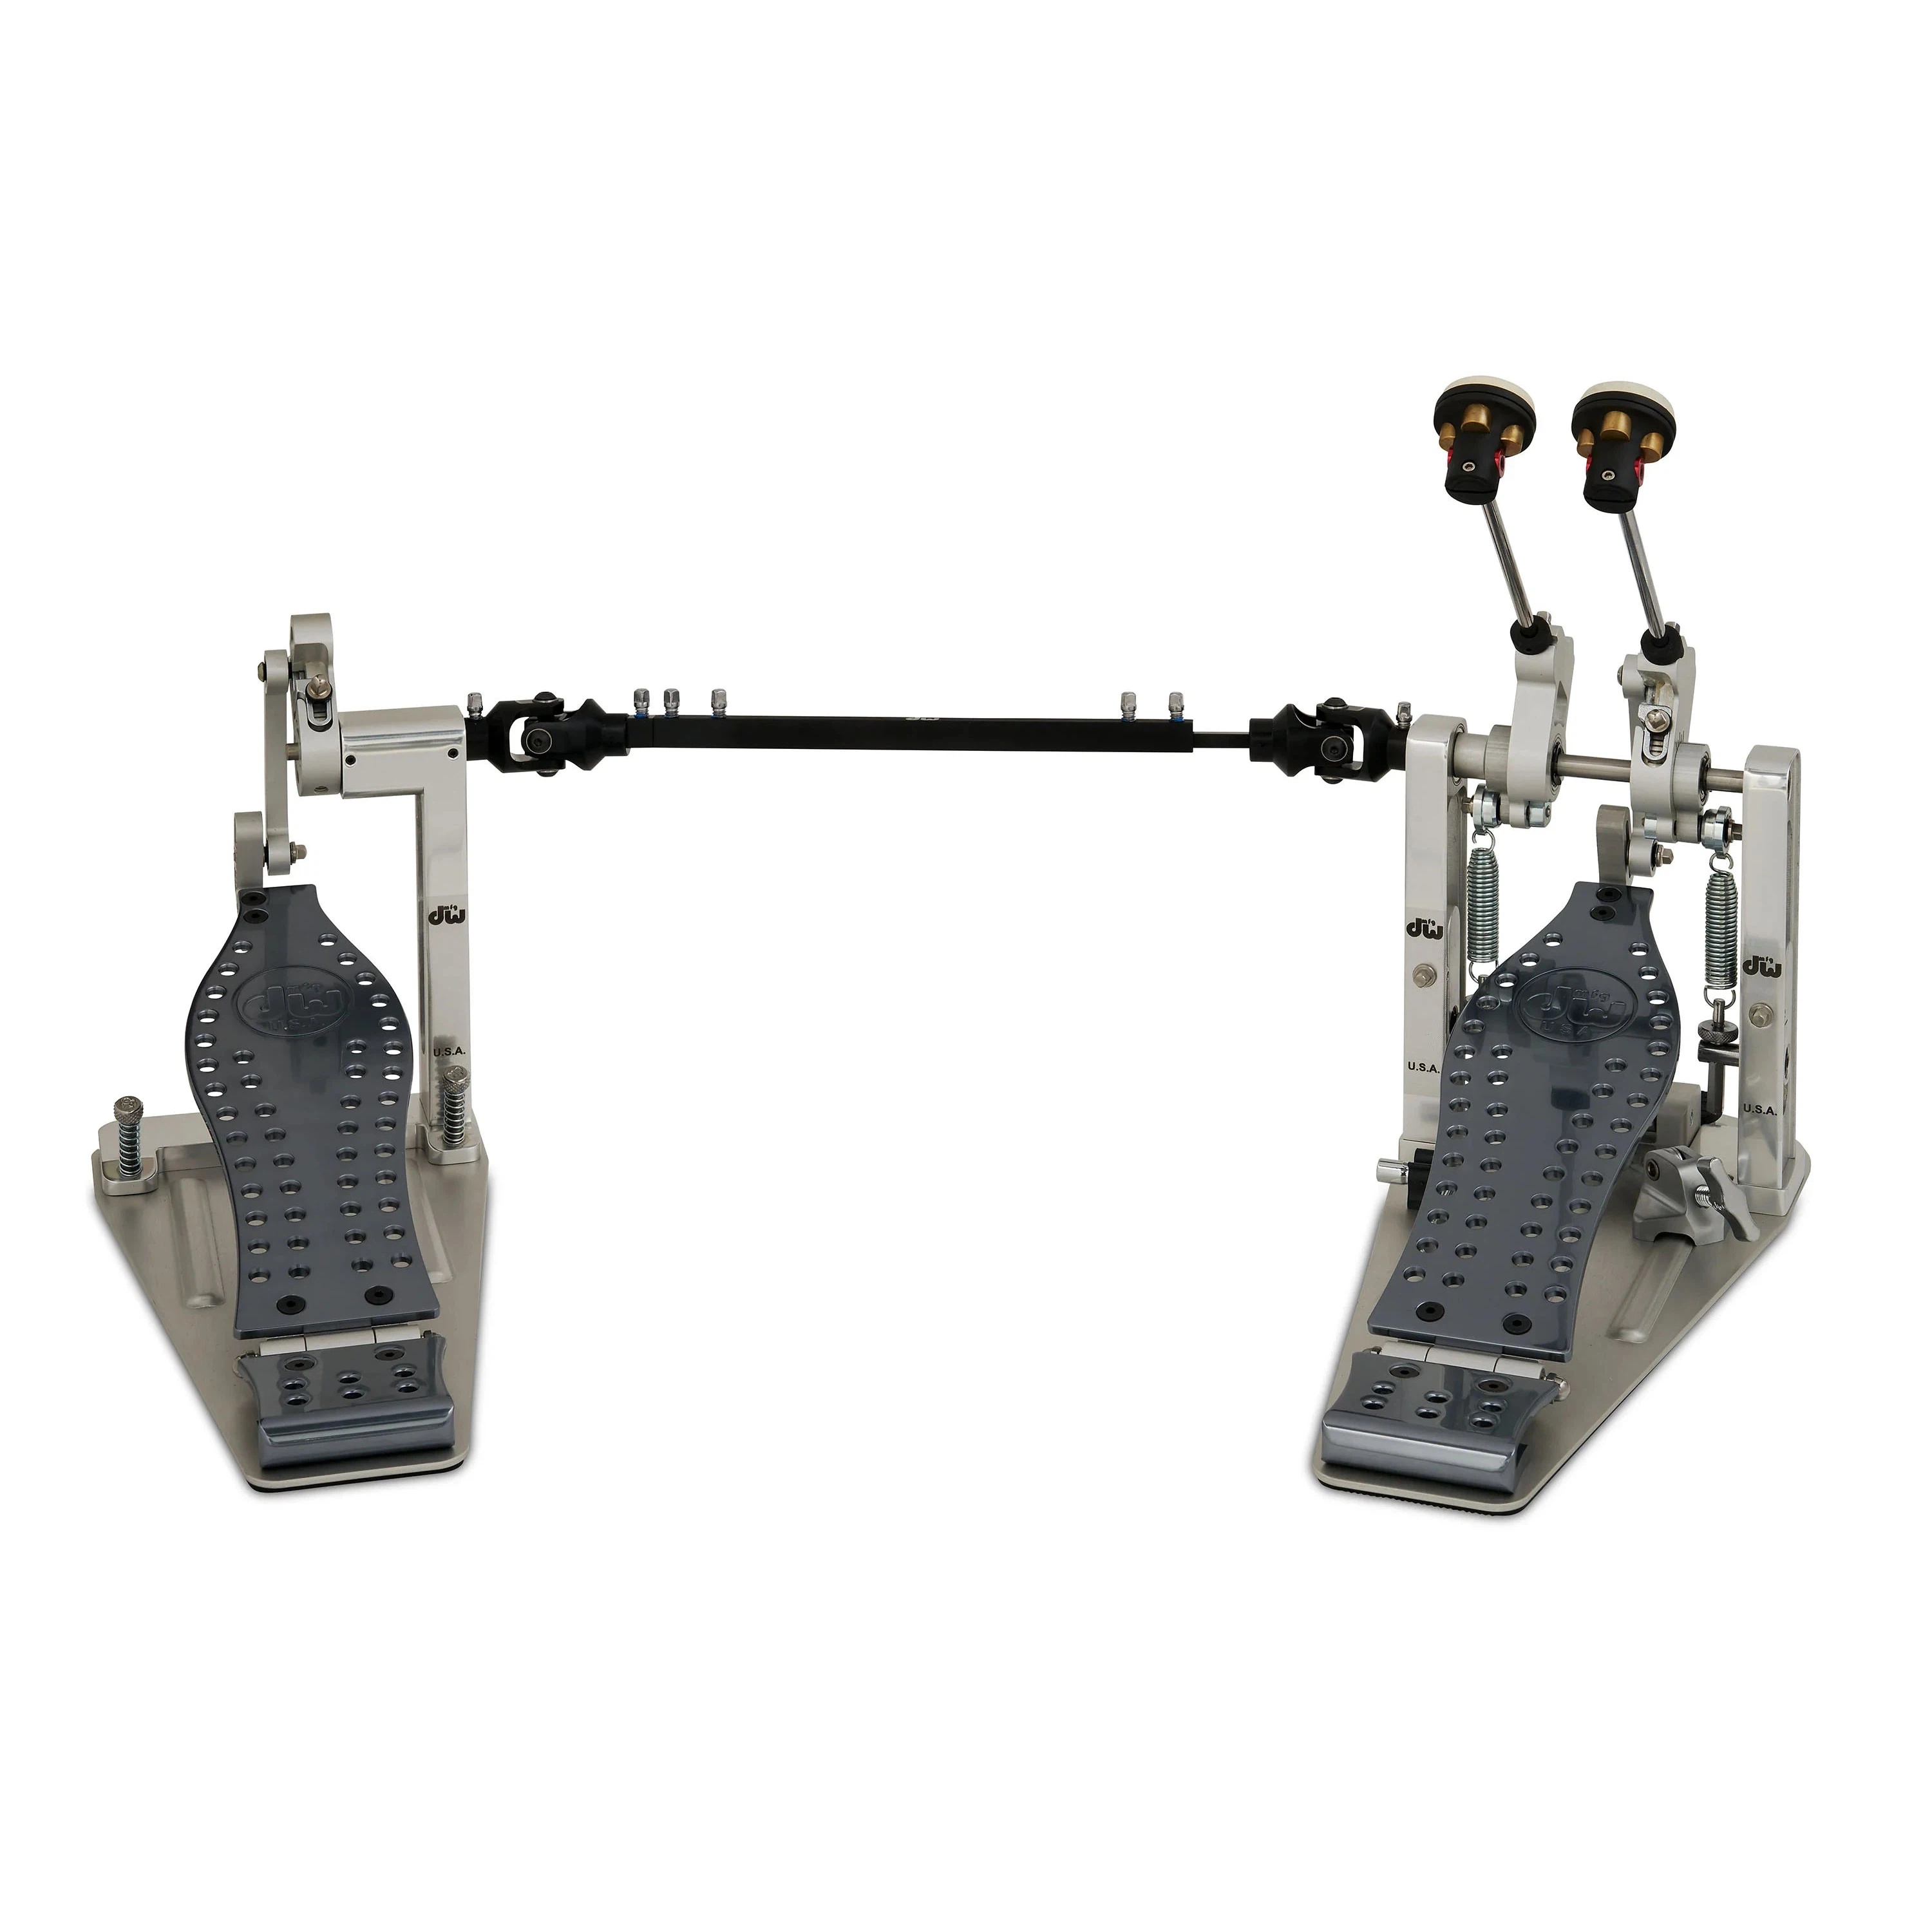
Pedal Đôi Trống Bass DW CPMDD2 - MFG Series
Brand: DW
Double Pedal DWCPMDD2 - REGULAR FOOTBOARD. Tặng kèm bao đựng. Bàn đạp trống bass tiêu chuẩn công nghiệp luôn là trụ cột của DW. Bàn đạp truyền động trực tiếp gia công hoàn toàn mới cũng không ngoại lệ. Được tích hợp nhiều tính năng thân thiện với tay trống, Dòng sản phẩm MDD Pedal là kết quả của nhiều năm thiết kế và kỹ thuật tỉ mỉ. Được gia công từ nhôm nguyên khối, bàn đạp này mang đến cho người chơi cảm giác và tính linh hoạt chưa từng có, cho dù họ hiện có chơi bàn đạp dẫn động trực tiếp hay không. Điều này cho phép bạn đặt bàn đạp bass phụ gần bàn đạp hi-hat hơn, cho phép bạn di chuyển chân nhanh hơn và dễ dàng hơn giữa chúng hoặc thậm chí chơi chúng cùng lúc. Các tính năng tiêu chuẩn bao gồm thiết kế mới, nhôm nguyên khối, ván để chân đục lỗ với tấm gót có đường viền, Bản lề Delta lồng vào nhau, Kẹp chụm ba trục, nhôm nguyên khối, cam truyền động trực tiếp với TBT (Công nghệ vòng bi có ren) và điều chỉnh trục, VERT (Điều chỉnh lò xo dọc), Bộ điều khiển Beater có thể điều chỉnh trọng lượng/tác động, v.v. Với cảm giác phù hợp với tay trống và chất lượng kết cấu công nghệ cao, tiên tiến, DW Machined Direct Drive hoàn toàn mới được dự định trở thành Sự lựa chọn của tay trống. Tri-Pivot Swivel Toe Clamp. Tri-Pivot Swivel Toe Clamp. Một thiết kế đã được cấp bằng sáng chế giúp niềng trống Bass bám chắc vào được khóa. Không gây ảnh hưởng, biến đổi hình dạng. Contoured Heel Plate. Contoured Heel Plate. Ngoại hình bàn đạp bắt mắt hơn với thiết kế thoái khí và đa dụng. Mảnh ghép hoàn hảo cho bàn đạp Pedal DWCPMDD2. Ultra-Precision Universal Assembly. Ultra-Precision Universal Assembly. Vòng bi ở mỗi bên trục hoạt động riêng biệt làm cho nó trở thành cụm lắp ráp Pedal đôi DW phổ biến nhất hiện nay. Lux Leather Backpack Case. Lux Leather Backpack Case. Bao đựng Pedal vải mềm đứng form chất lượng cao từ hãng, bảo vệ an toàn cho dân chơi trống khi mang đi xa. Đặc trưng: Cam truyền động trực tiếp bằng nhôm nguyên khối V.E.R.T. Điều chỉnh lò xo dọc Kẹp ngón chân Tri-Pivot (Bằng sáng chế Hoa Kỳ số 9240169) Bản lề Delta lồng vào nhau (Interlocking Delta Hinge) Liên kết hình học điểm tựa được tối ưu hóa (Optimized Fulcrum Geometry Linkage) DW MFG Machined Direct Drive [MDD] Bass Drum Pedal Features.
Category: Arts & Entertainment > Hobbies & Creative Arts > Musical Instrument & Orchestra Accessories > Percussion Accessories > Drum Kit Hardware > Drum Pedals > Double Drum Pedals